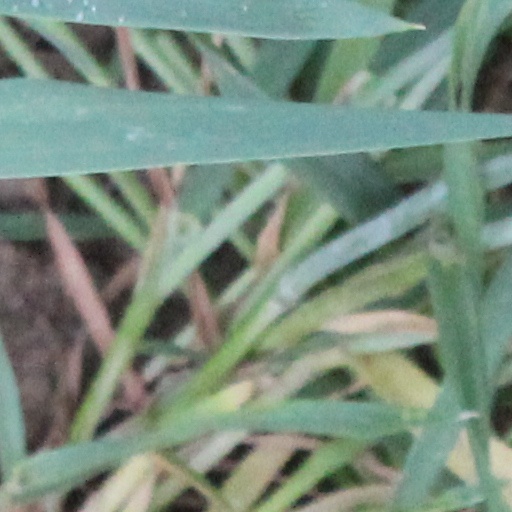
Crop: wheat